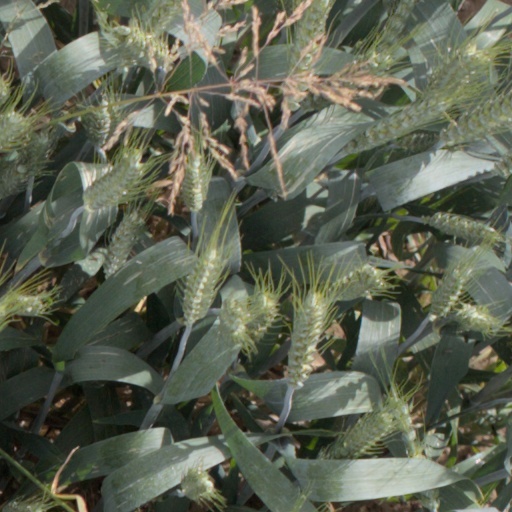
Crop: wheat